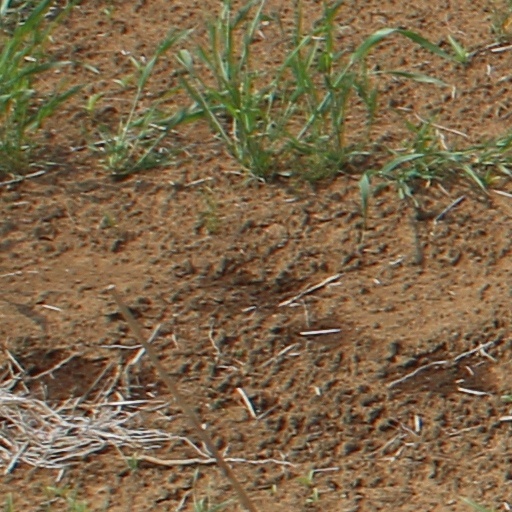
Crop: wheat